Gijón Polytechnic School of Engineering

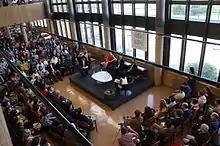
Jimmy Wales in the library lecture hall north of the EPI Gijón

Thursday October 22, 2015, at 17:00, was held in the Library of North Aulario a round table with the participation of Wikipedia, Princess of Asturias Award for International Cooperation. The conversation focused on digital and social entrepreneurs, based on the history of Wikipedia. Jimmy Wales stepped in, Patricio Lorente and Lila Tretikov Wikimedia Foundation, the event was moderated by Marian Garcia and Ramon Rubio, teachers Gijón Polytechnic School of Engineering.